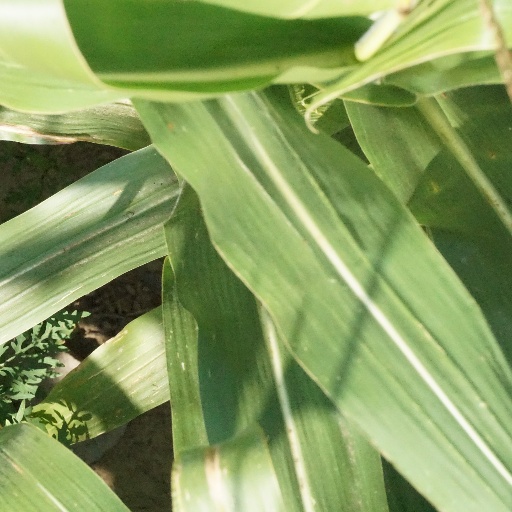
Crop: maize; corn